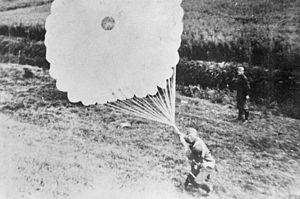
Delft est une ville et commune de la province néerlandaise de Hollande-Méridionale. Comptant 103 601 habitants au 1ᵉʳ janvier 2020, elle est située entre La Haye et Rotterdam, le long du canal du Rhin à la Schie, dans la conurbation de la Randstad.
Le royaume des Pays-Bas se déclare neutre lors du déclenchement de la Seconde Guerre mondiale, mais est néanmoins envahi par les Allemands en mai 1940. La reine et le gouvernement s'exilent à Londres tandis que les nazis installent un Reichskommissar pour diriger le pays. Celui-ci, Arthur Seyss-Inquart, va notamment y instaurer le travail forcé en Allemagne, auquel seront soumis 400 000 ouvriers, et organiser la déportation de plus de 100 000 Juifs vers les camps de concentration ou d’extermination. La libération totale des Pays-Bas n'intervient pas avant mai 1945.